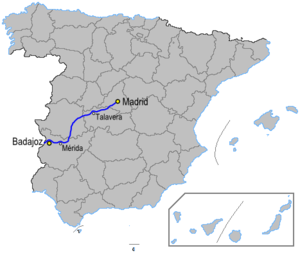
L'Autovía del Suroeste A-5 est une autoroute des six autoroutes radiales d'Espagne qui part de Madrid.